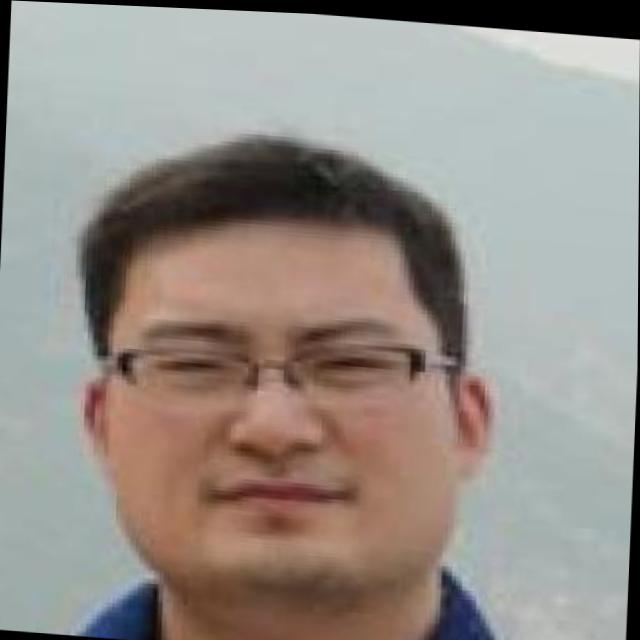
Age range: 21-44